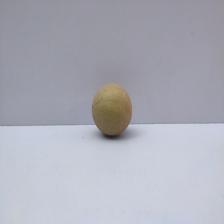
Size: Small